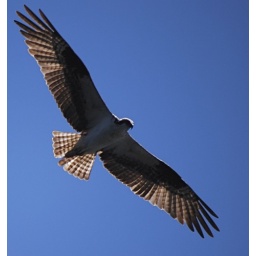
Osprey fishing over Packer Lake. The fish were sick with &amp;quot;ick&amp;quot; and the osprey were having a field day!